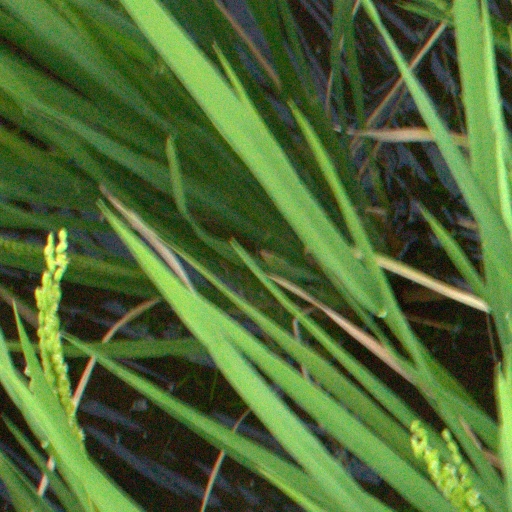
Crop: rice